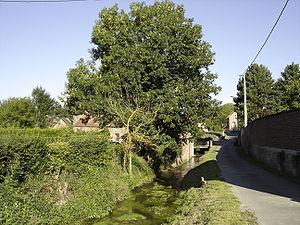
L’Écaillon est une rivière française du département du Nord et un affluent droit de l'Escaut.
Ghissignies est une commune française située dans le département du Nord, en région Hauts-de-France.